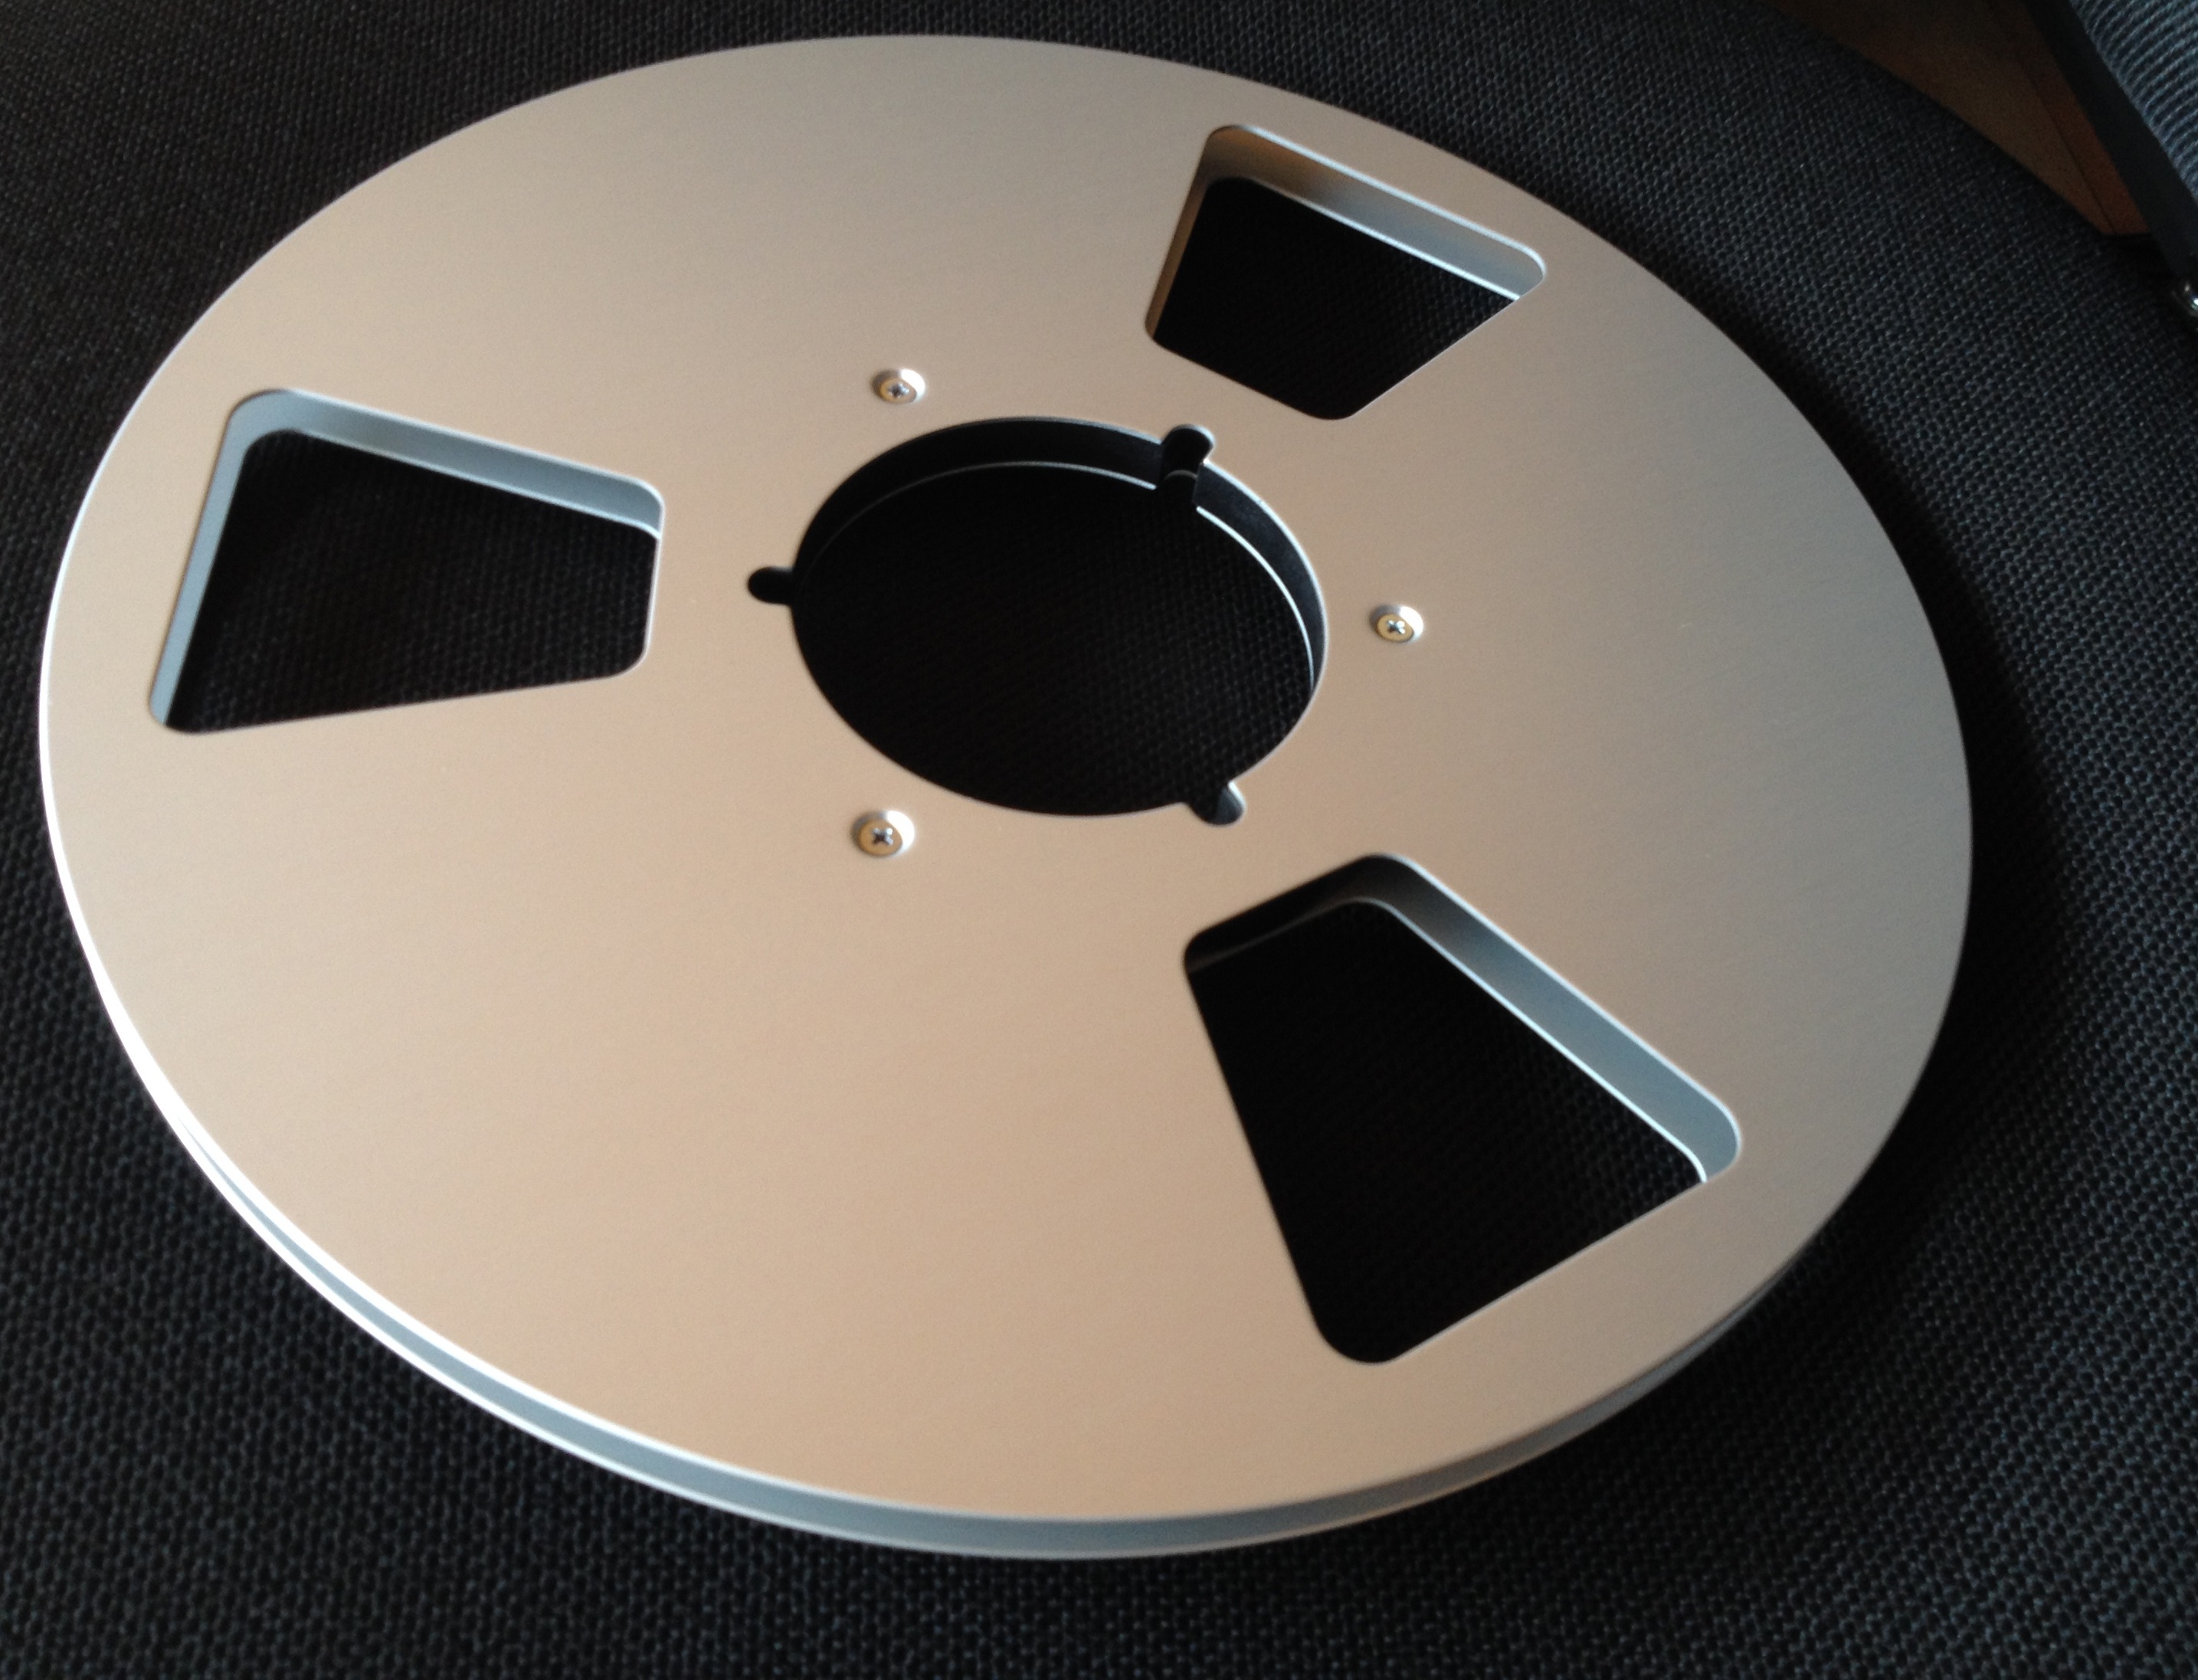
wheel, spoke, steering wheel, circle, coil, rim, tape, hubcap, tape reel